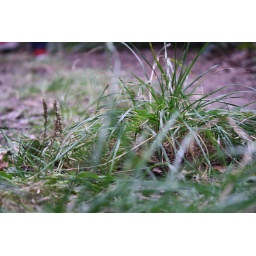
random tuff of grass in the forest area.